List of UK singles chart Christmas number ones

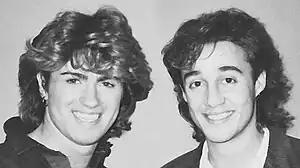
Wham!'s "Last Christmas", originally released in 1984, was the 2024 Christmas number one.

In the United Kingdom, Christmas number ones are singles that top the UK singles chart in the week in which Christmas Day falls. The singles have often been novelty songs, charity songs or songs with a Christmas theme. Historically, the volume of record sales in the UK has peaked at Christmas.